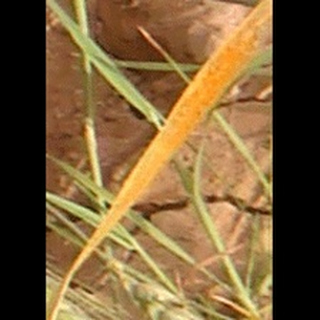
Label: wheat_brown_rust